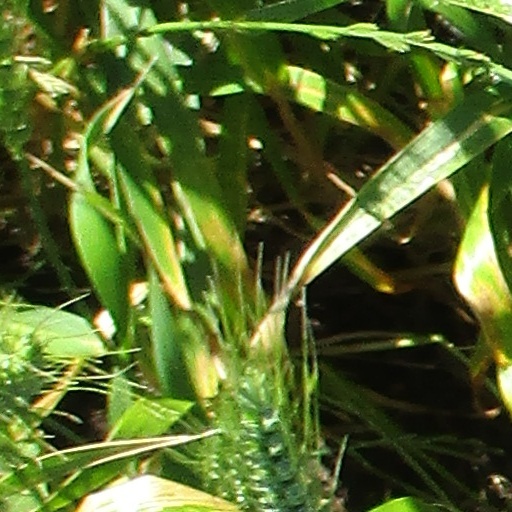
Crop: wheat